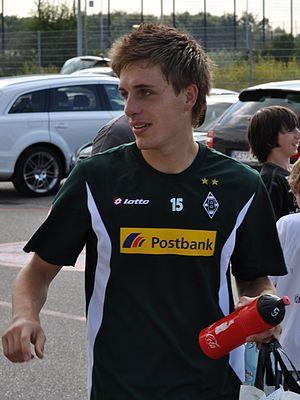
Patrick Herrmann est un footballeur allemand, né le 12 février 1991 à Uchtelfangen en Allemagne. Il évolue actuellement en Bundesliga au Borussia Mönchengladbach comme milieu offensif.